Cousinhood

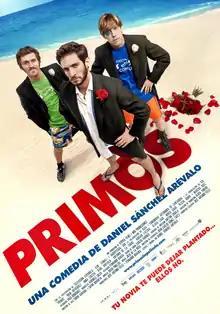
Theatrical release poster

Cousinhood is a 2011 Spanish romantic comedy film written and directed by Daniel Sánchez Arévalo and starring Quim Gutiérrez, Raúl Arévalo and Adrián Lastra. This is the third film of Sanchéz Arévalo, but his very first comedy, and it premiered on 4 February 2011. The film was shot in Comillas (Cantabria) during spring 2010. The film received two nominations for the 26th Goya Awards: Best New Actor (Lastra) and Best Supporting Actor (Arévalo).